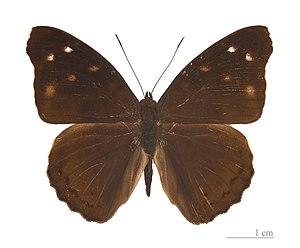
♂ - Deux vues du même spécimen Localité: Province de Caranavi, Bolivie Muséum de Toulouse
Eunica mygdonia est une espèce de lépidoptères de la famille des Nymphalidae et de la sous-famille des Biblidinae, tribu des Epicaliini, du genre Eunica.